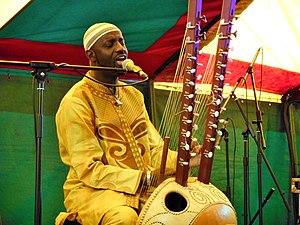
Seckou Keita est un musicien, né le 14 février 1978 à Lindiane au Sénégal, joueur de kora et percussionniste. Il a collaboré notamment avec le pianiste cubain Omar Sosa et la harpiste galloise Catrin Finch.